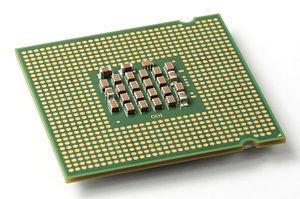
Vue du dessous d'un processeur Intel Pentium 4 du type Prescott, modèle 640. Socket LGA 775, gravure à 90 nm, fréquence de 3,20 GHz.
Le Pentium 4, produit par Intel, est un microprocesseur x86 de septième génération inaugurant l'architecture NetBurst. Il succède à la génération P6 inaugurée par le Pentium Pro.